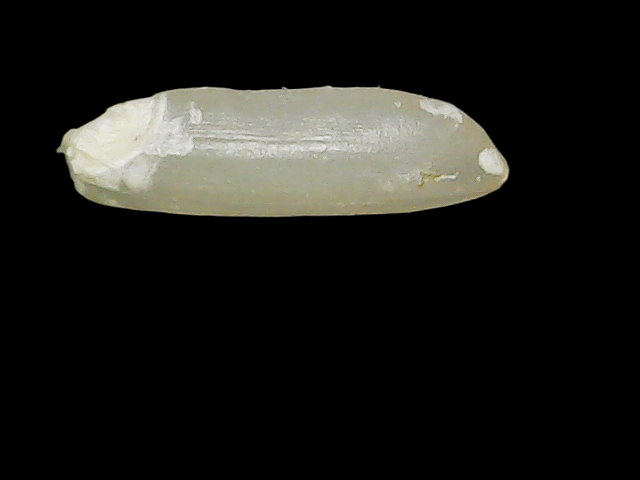
Rice variety: Binadhan7